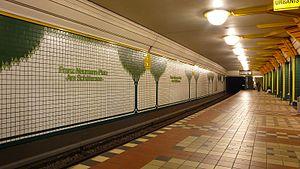
Franz-Neumann-Platz Am Schäfersee est une station du métro de Berlin à Berlin-Reinickendorf, desservie par la ligne U8. Elle se trouve sous la Residenzstraße et l'accès sud-est débouche sur la Franz-Neumann-Platz. Franz Neumann était un homme politique du SPD résistant aux nazis pendant la Seconde Guerre mondiale. Entre parenthèses est indiquée la proximité immédiate à l'ouest de la station d'un étang, le Schäfersee. La station a été décorée par Rainer G. Rümmler avec des couleurs naturelles.